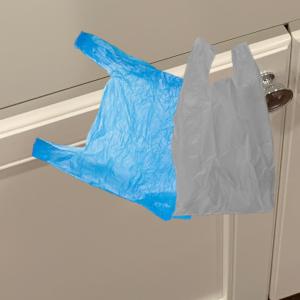
Label: plasticbags